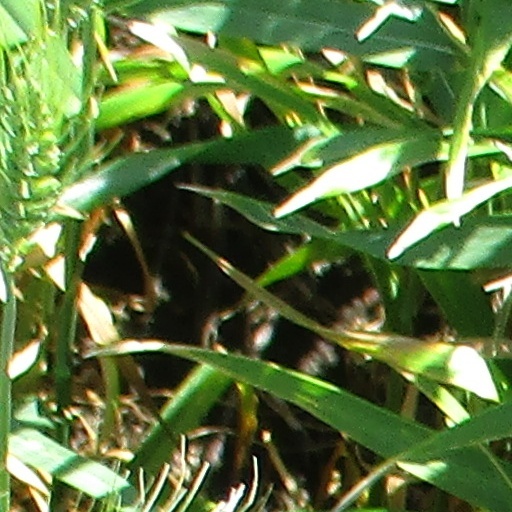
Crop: wheat